Soldiers in Revolt: GI Resistance During the Vietnam War

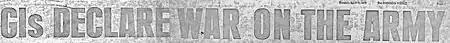
Banner headline in the "Overseas Weekly" April 11, 1971

Cortright highlights the importance of civilian support groups to the GI movement. Because soldiers and sailors are under military discipline and control, they were much more vulnerable than the average civilian antiwar activist. Civilian supporters recognized this and often helped individually and built organizations to assist. The GI coffeehouses mentioned above were one of those methods. He also describes the efforts of groups like the Student Mobilization Committee; the Young Socialist Alliance; the GI-Civilian Alliance for Peace; the GI Office; the Chicago Area Military Project, which counseled GIs and created the GI Press Service, a world-wide newsletter for the movement; the Pacific Counseling Service, a GI counseling service organization that provided assistance in the U.S. and Asia; and the United States Servicemen's Fund (USSF), which he describes as the "most important agency for providing material aid to GIs". USSF supported numerous GI coffeehouses as well as dozens of GI underground newspapers in the US and around the world. They provided financial aid, speakers, films and even staff workers.